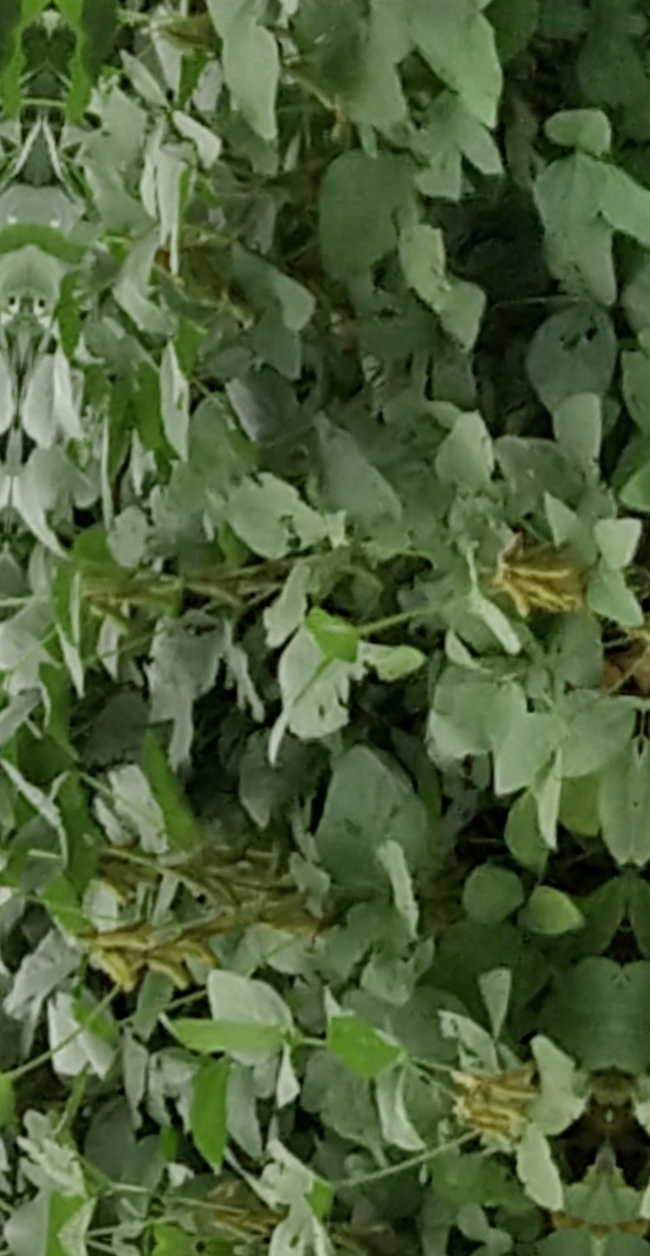
Label: Disease